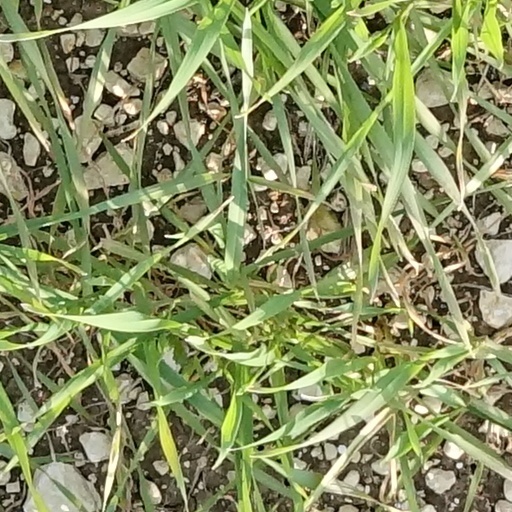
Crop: wheat